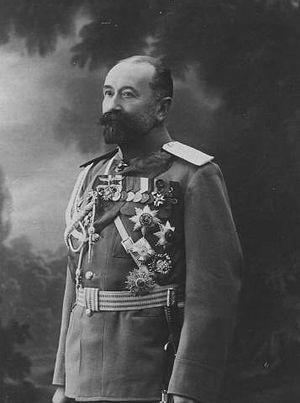
Alexeï Andreïevitch Polivanov, né le 16 mars 1855, décédé le 25 septembre 1920, est un général de l'armée impériale russe, ministre de la Guerre de 1915 à 1916.